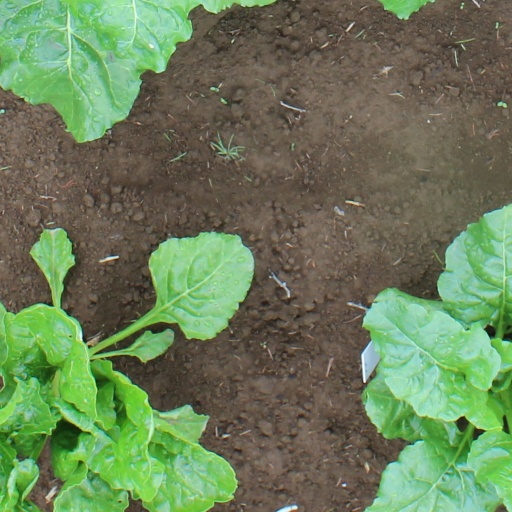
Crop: sugar beet